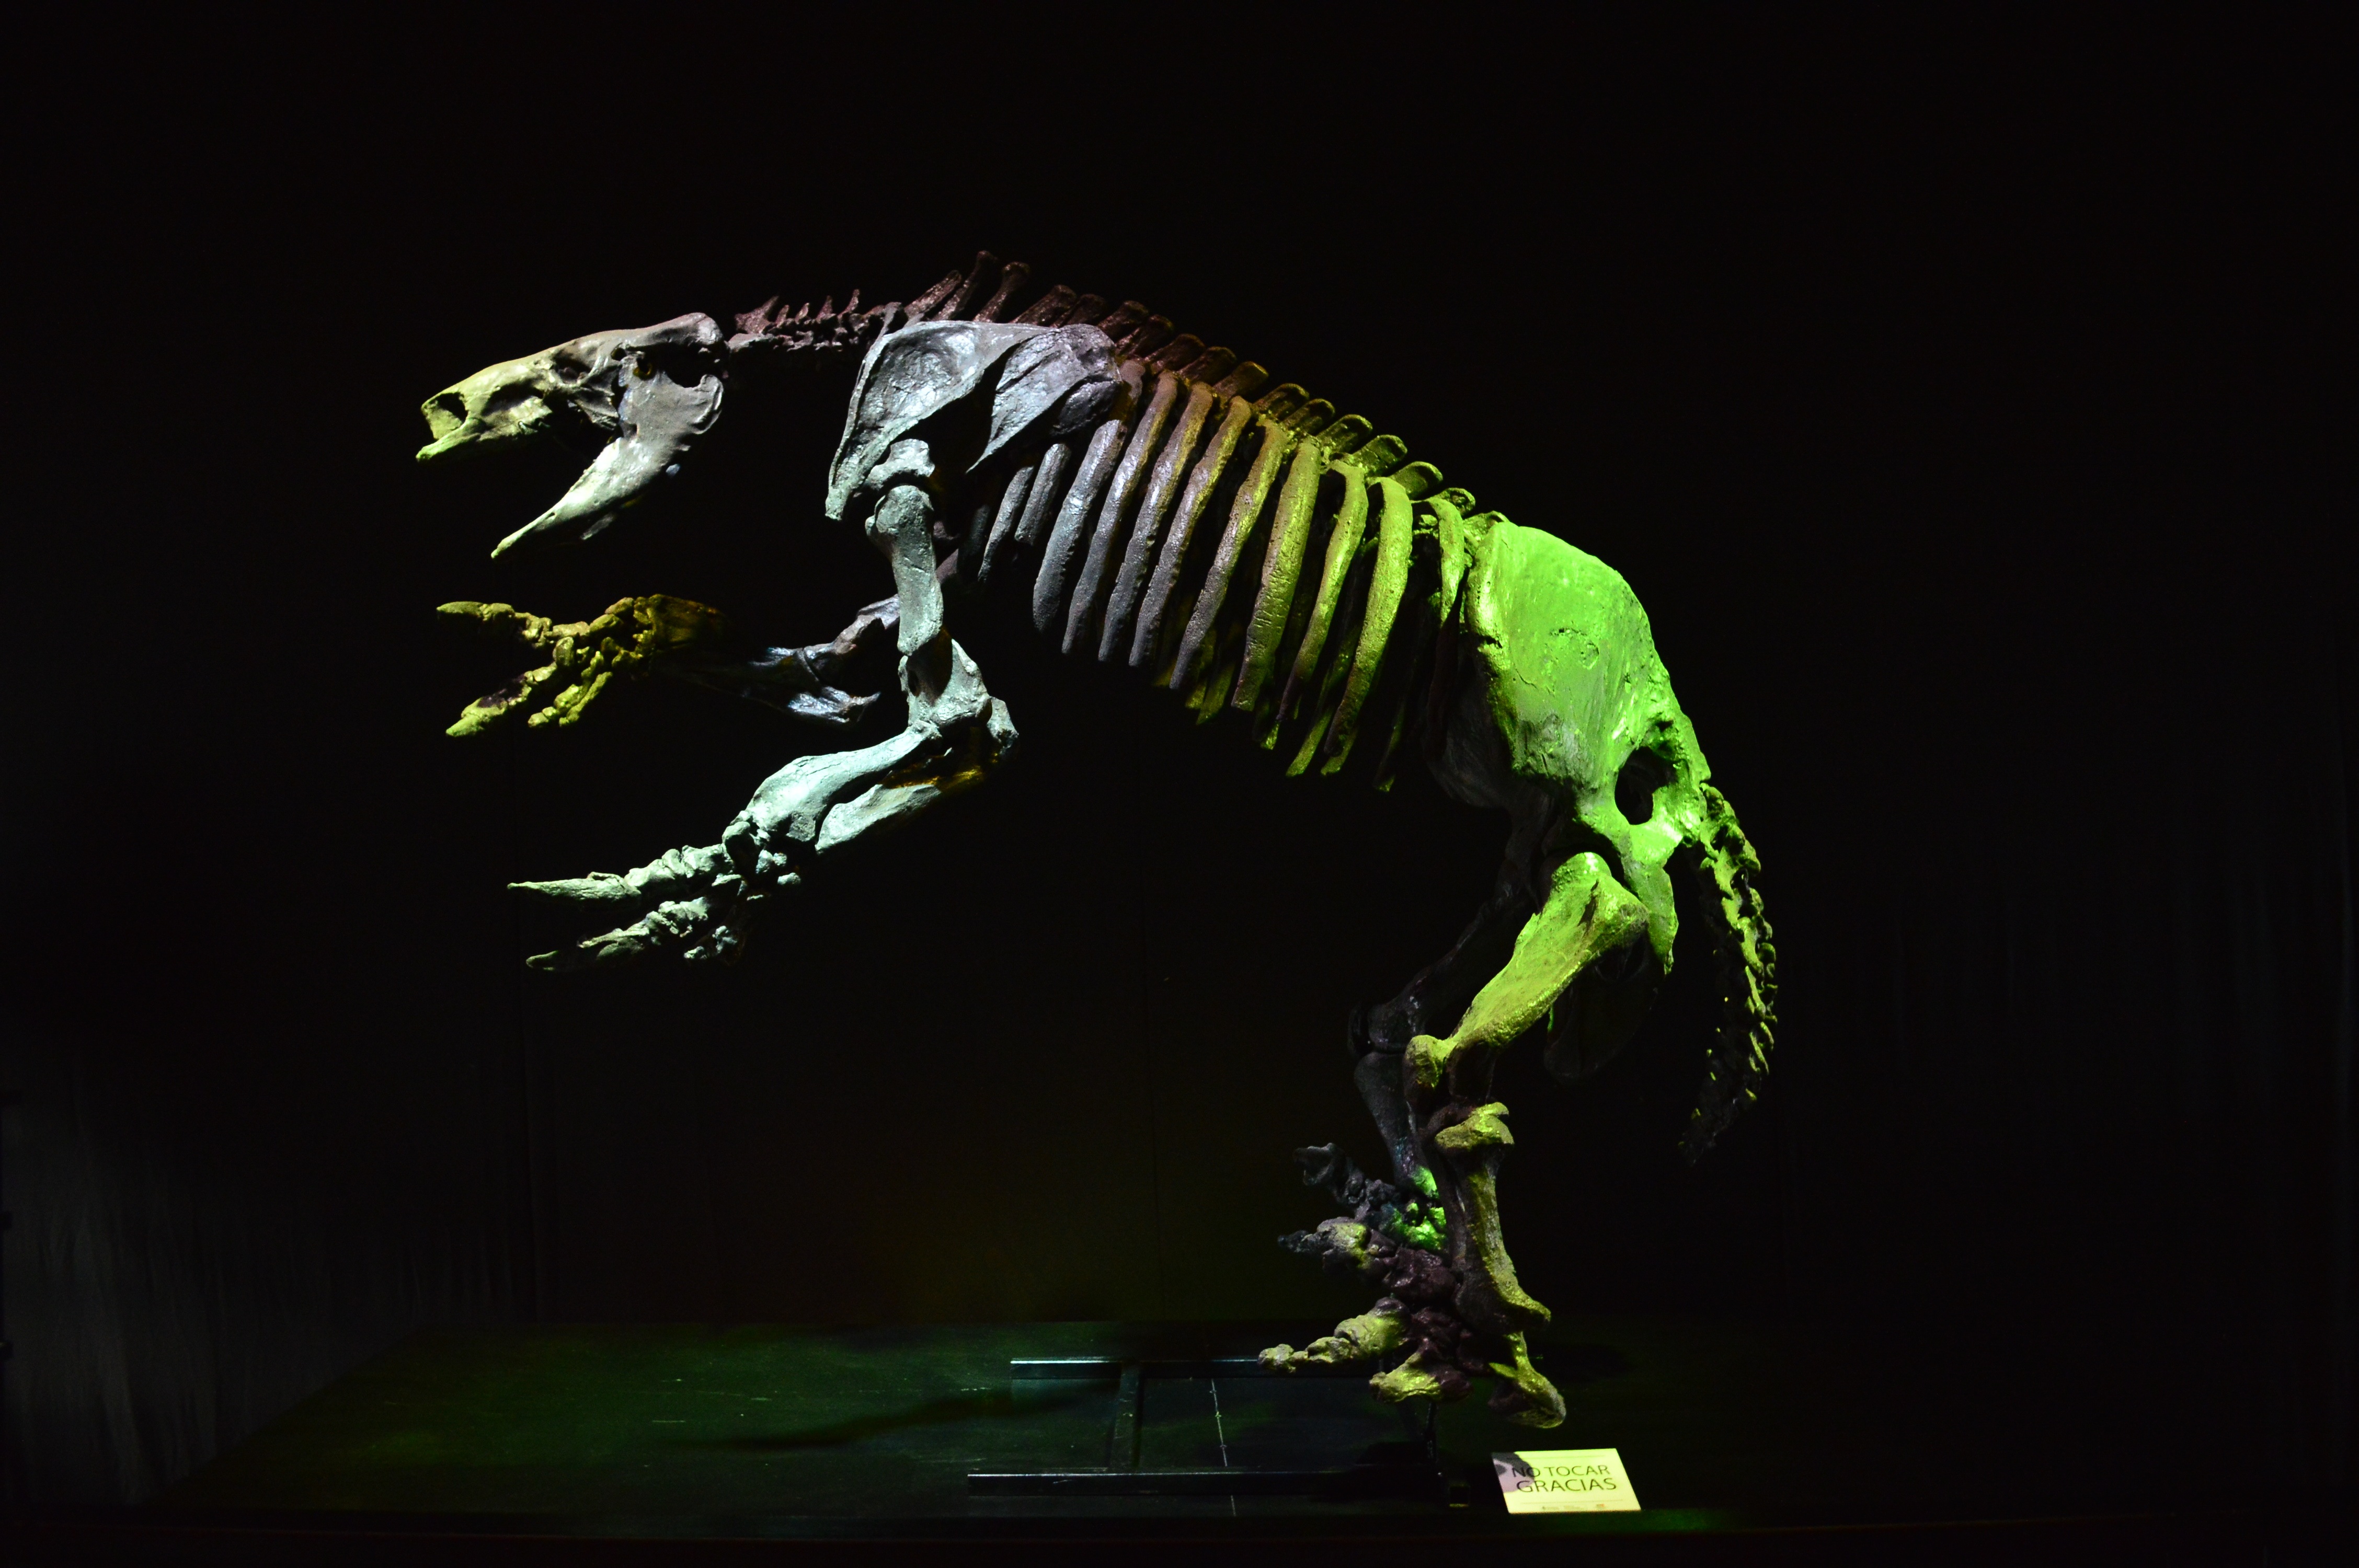
green, darkness, skeleton, replica, dinosaur, sample, tyrannosaurus, screenshot, technopolis, velociraptor